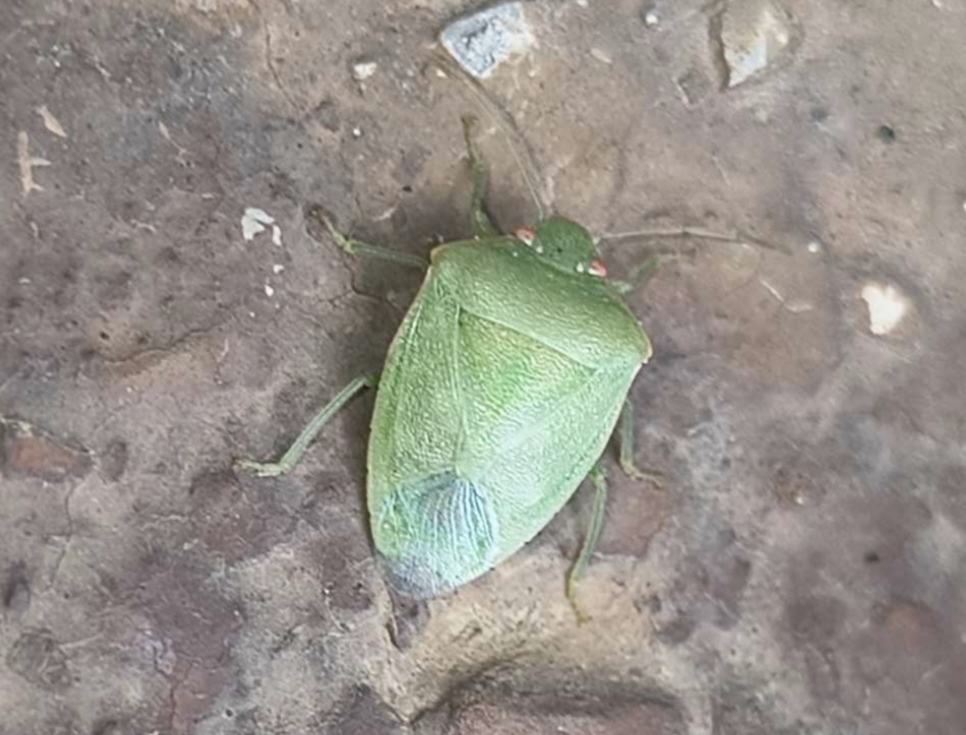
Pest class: stink_bug